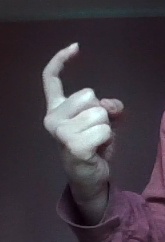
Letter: ra